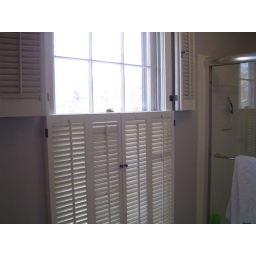
window in the upstairs bathroom